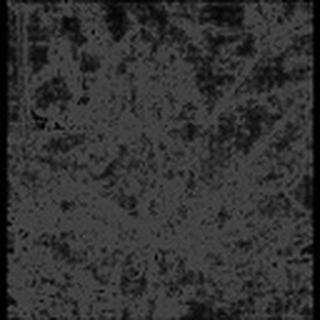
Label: cotton_powdery_mildew